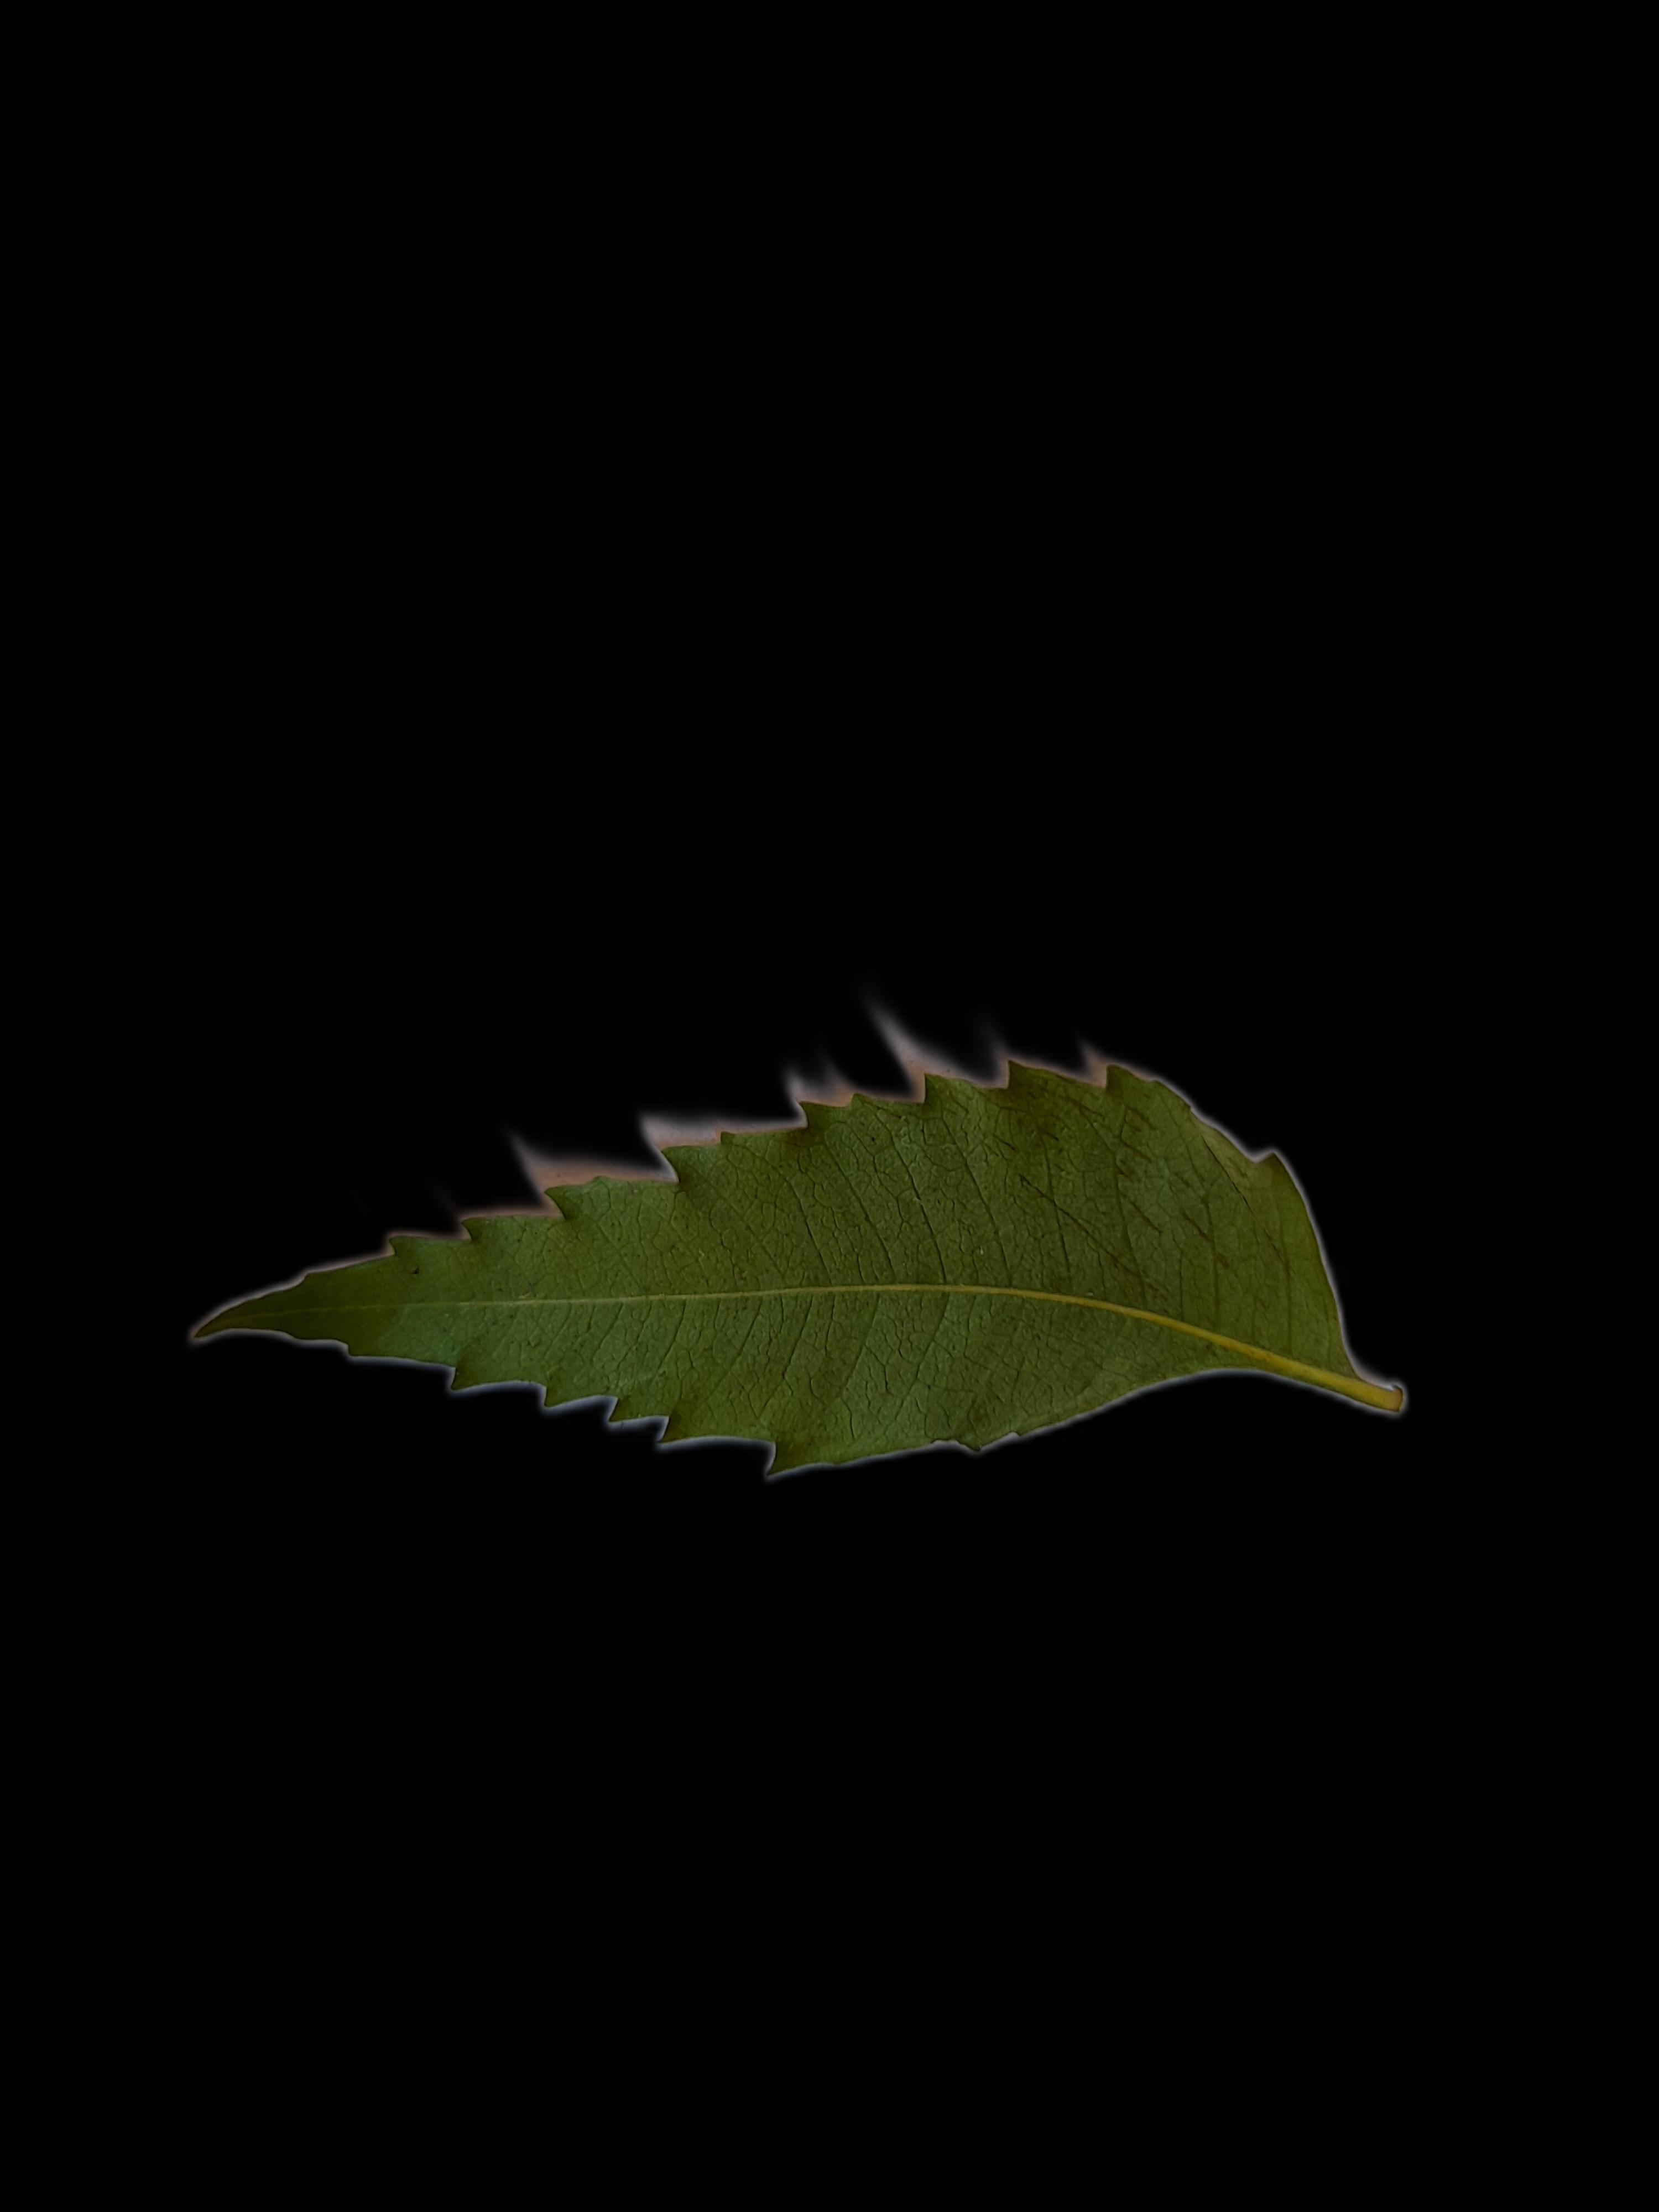
Plant: Neem